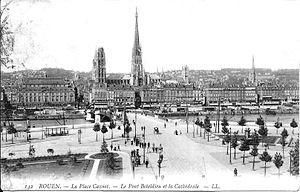
La reconstruction de Rouen fait suite aux destructions subies par la ville de Rouen, en France, pendant la Seconde Guerre mondiale. La ville a subi des destructions par les bombardements et les incendies de 1940 à 1944.